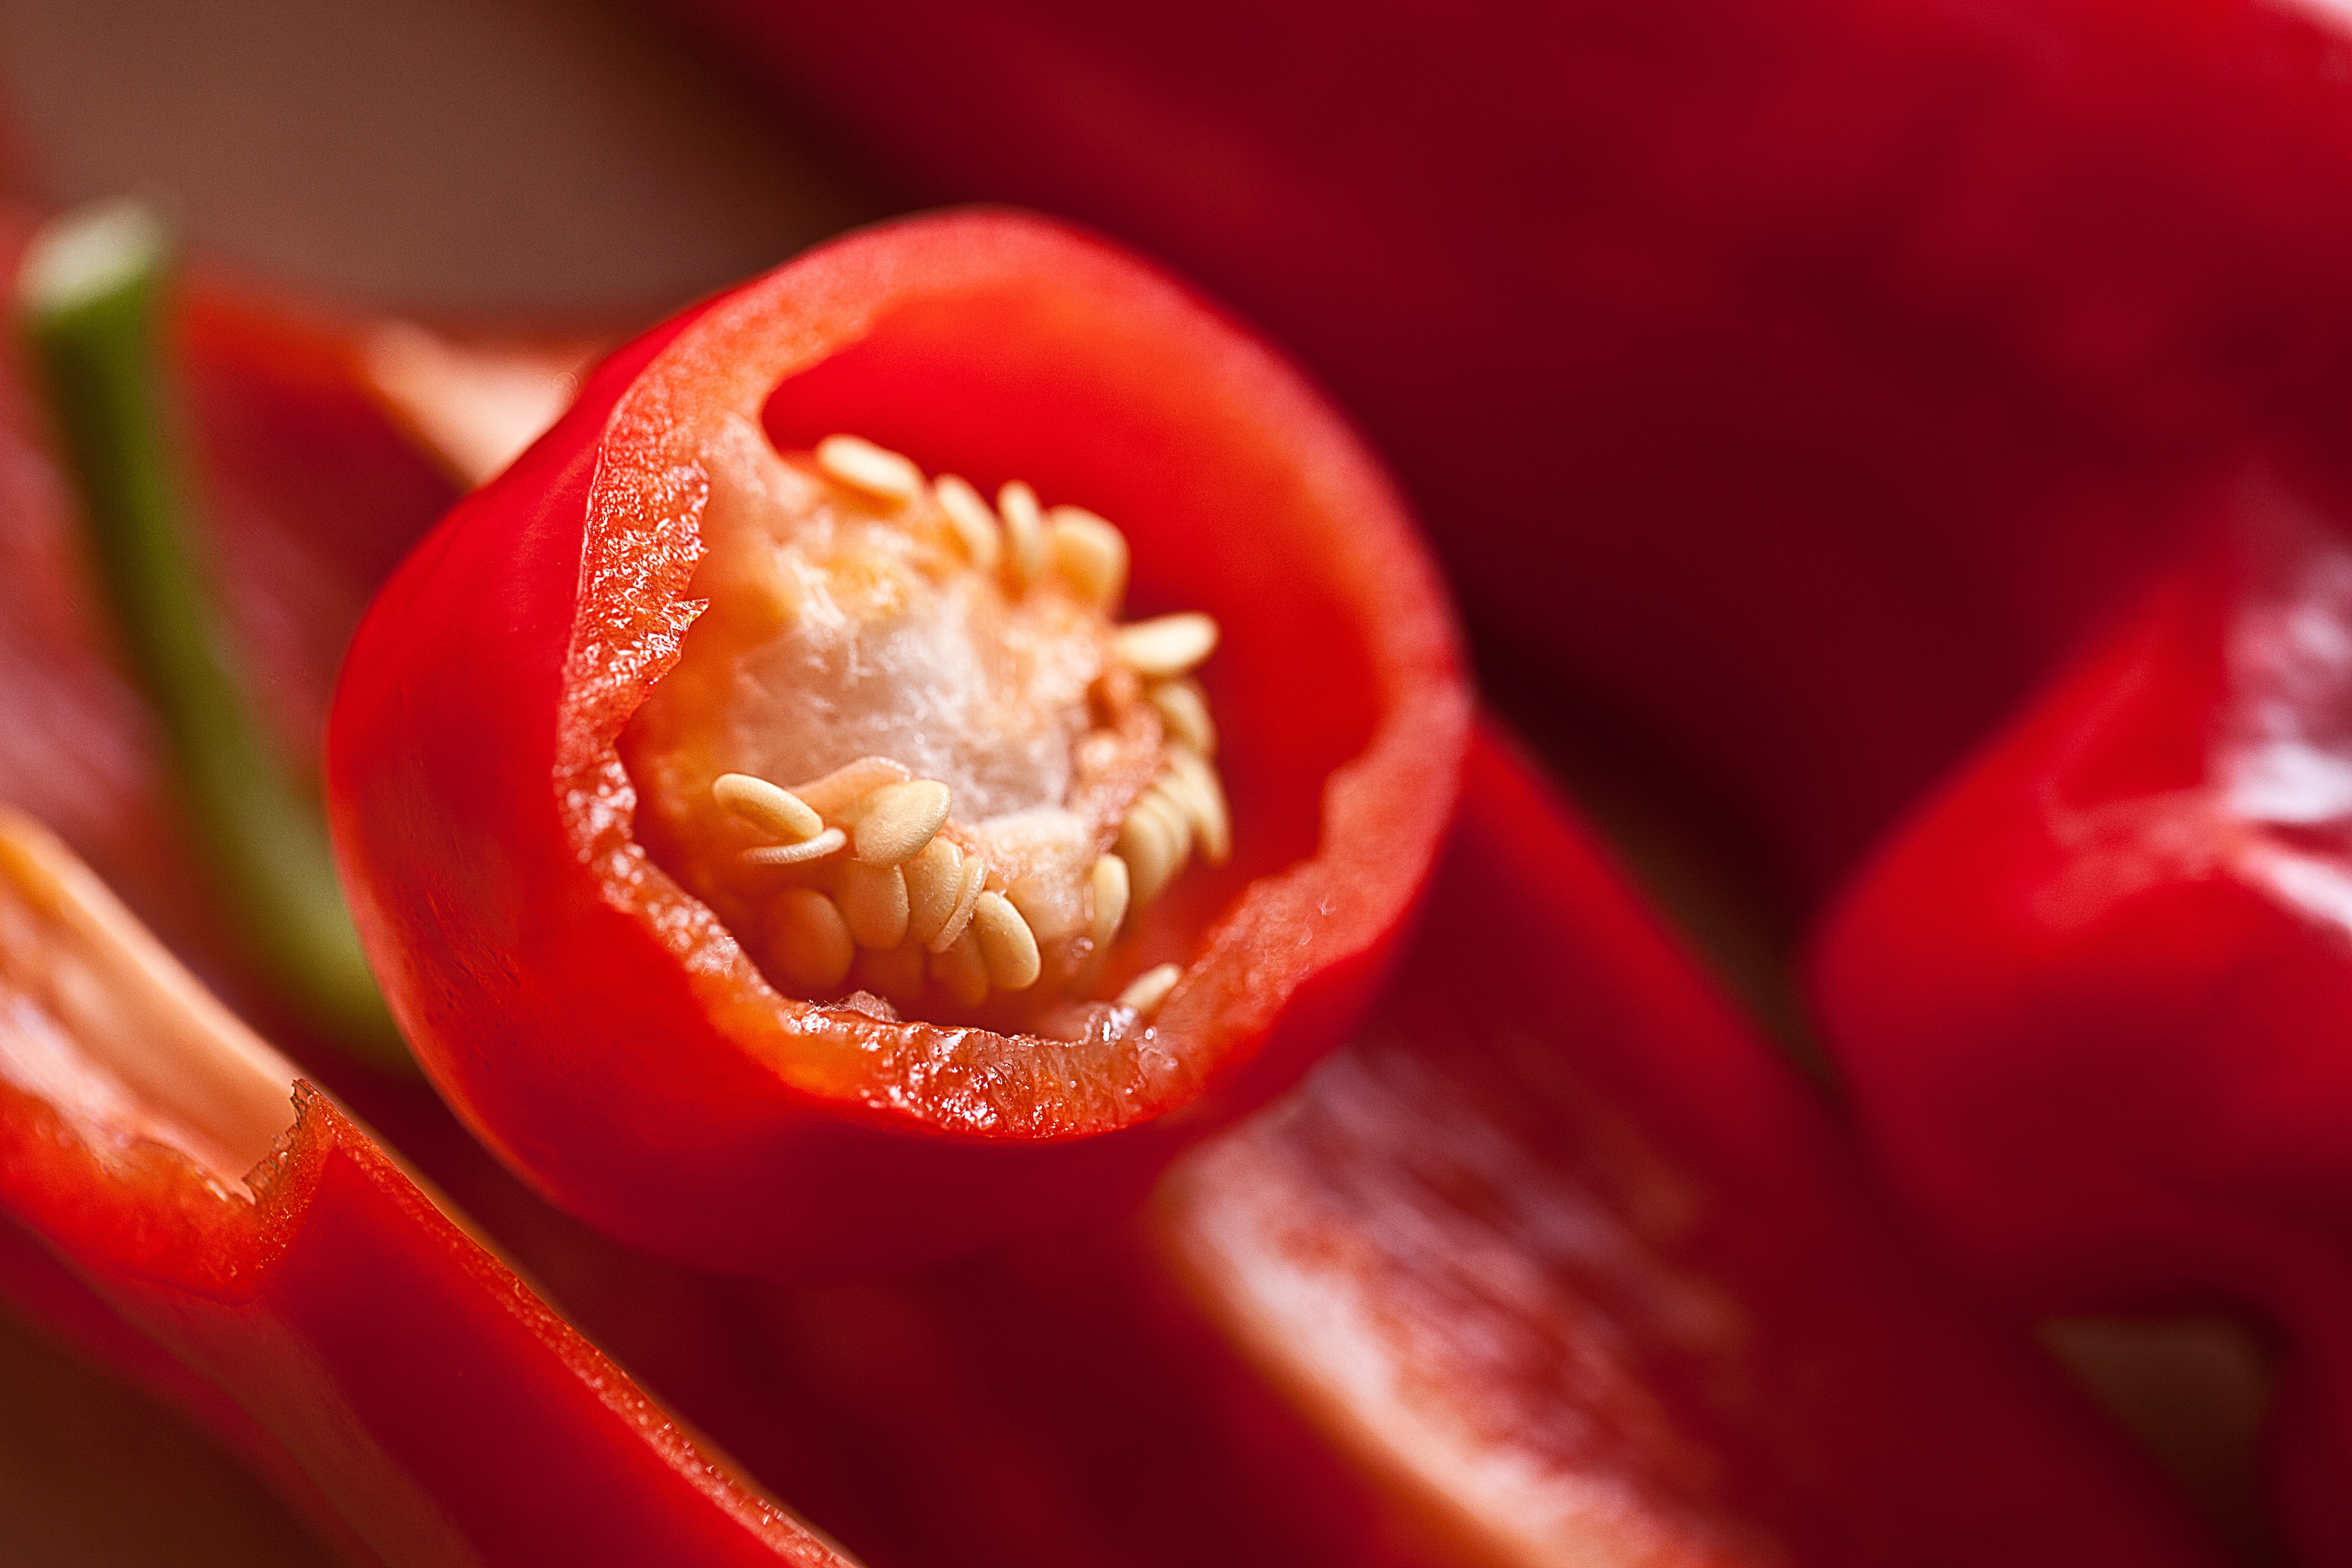
nature, plant, fruit, flower, petal, food, red, produce, vegetable, agriculture, health, close up, vitamin, eating, red pepper, paprika, macro photography, the freshness, sweet peppers, flowering plant, eco friendly, the cultivation of, the richness of, chili pepper, cayenne pepper, land plant, bell peppers and chili peppers, dissected peppers, the inside of the peppers, the grain of paprika